Missouri Valley Bridge & Iron Co.

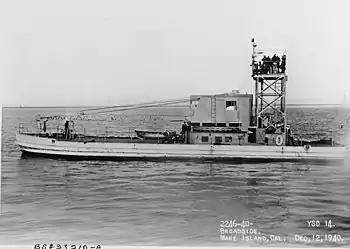
Seaplane Wrecking Derrick - YSD

During World War II the MVB&I company opened two shipyards, at Evansville, Indiana and at Leavenworth, Kansas. 171 LSTs (Landing Ship, Tank), 64 Landing craft tank and three YSD-11 Class Seaplane Wrecking Derrick were built during the war at Evansville, before the yard closed in 1945. The company ranked 98th among United States corporations in the value of World War II military production contracts.